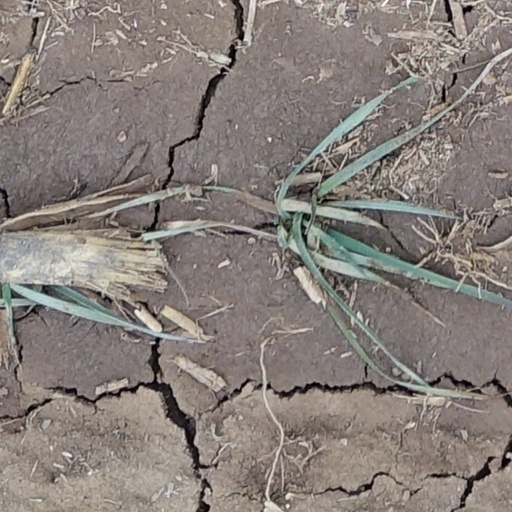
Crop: wheat